Ford School of Public Policy

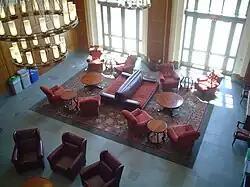
The Becky Blank Great Hall, which is most often used as a study area but also hosts events.

The University of Michigan first offered its graduate program in municipal administration in 1914, the first university in the United States to do so.